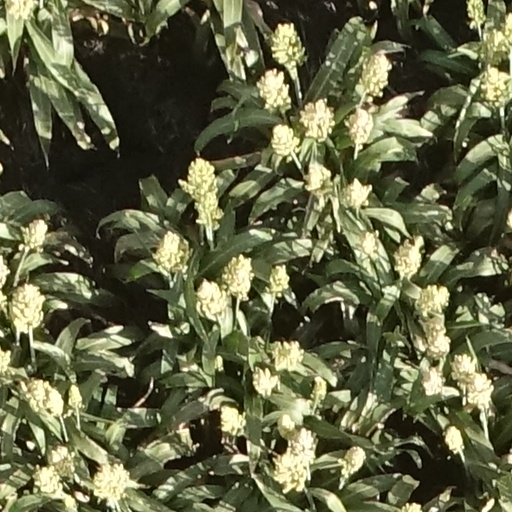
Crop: sorghum